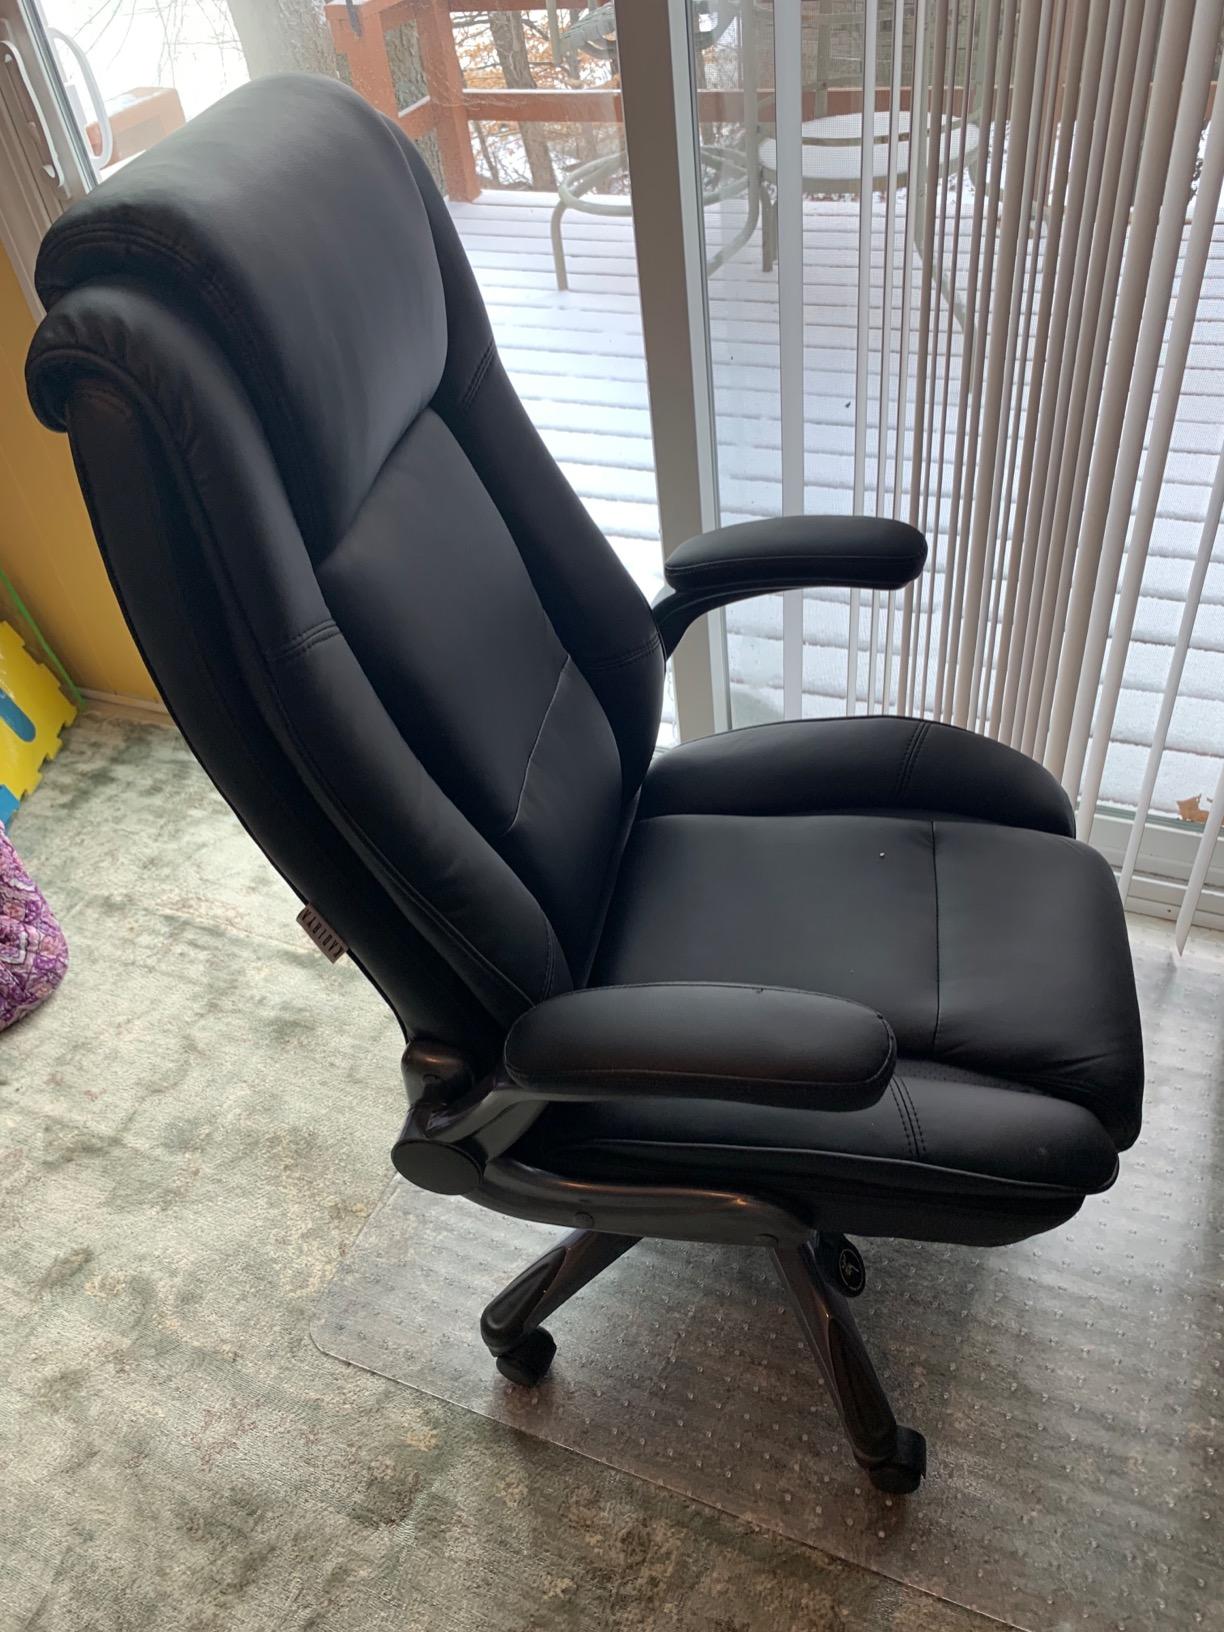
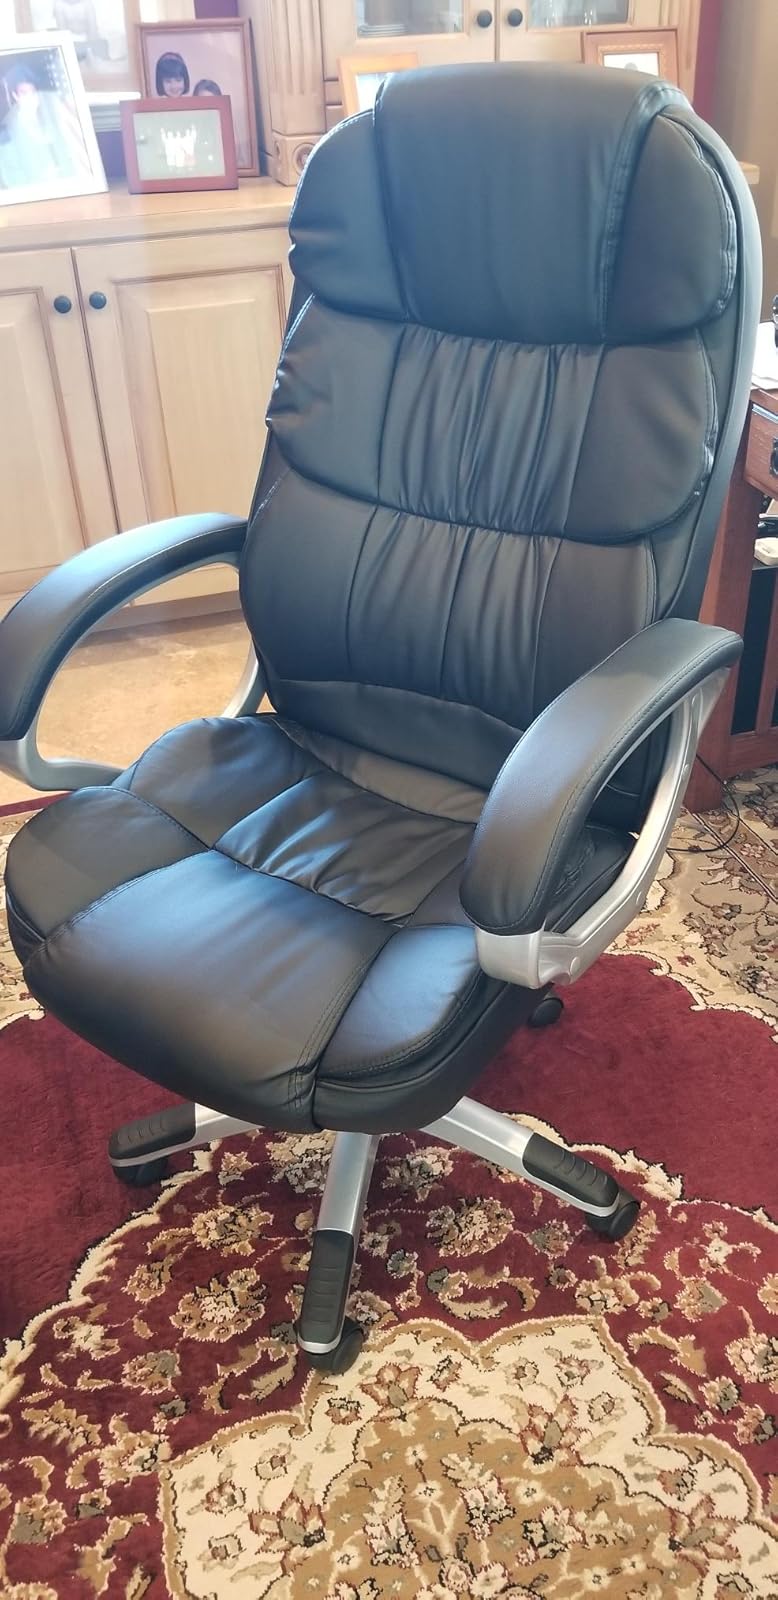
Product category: items_chair
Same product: no